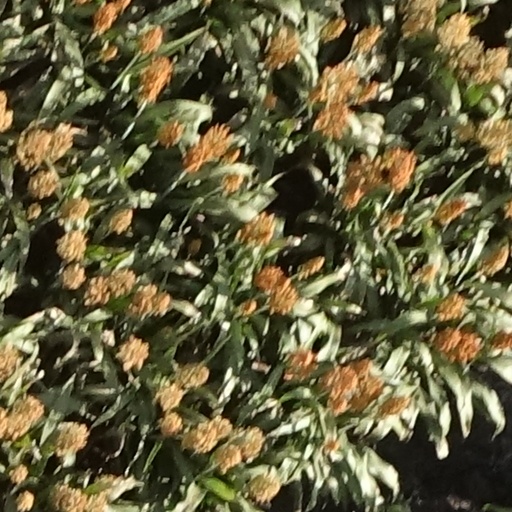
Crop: sorghum